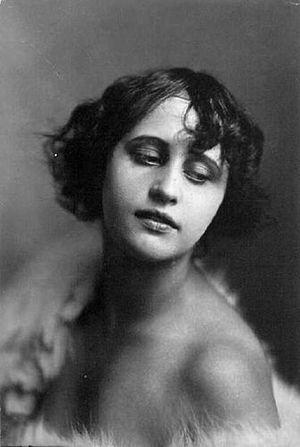
Vera Vassilievna Kholodnaïa est une actrice de cinéma muet russe, née le 5 août 1893 à Poltava dans l'Empire russe, morte le 16 février 1919 à Odessa. Elle est la première « reine de l'écran » du cinéma russe.